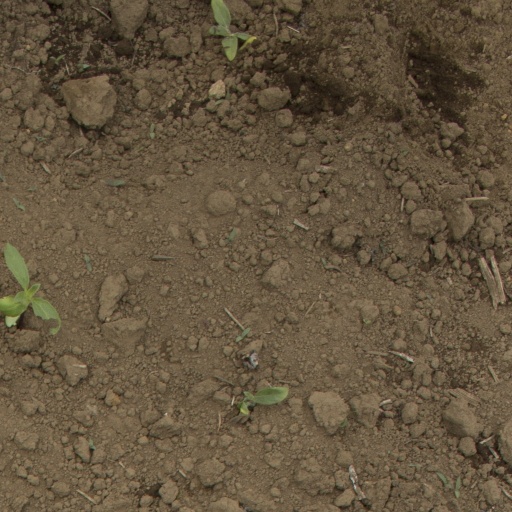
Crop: Jerusalem artichoke